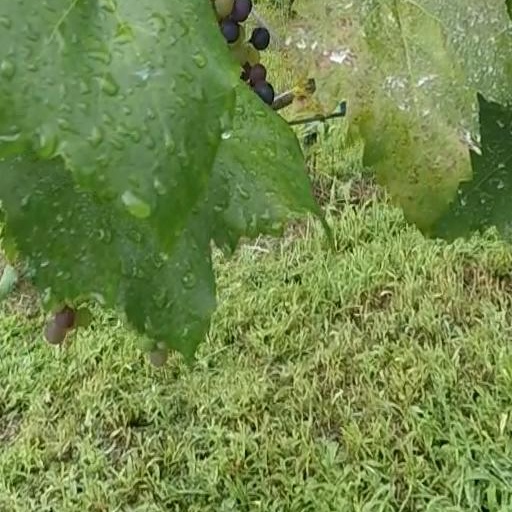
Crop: grape